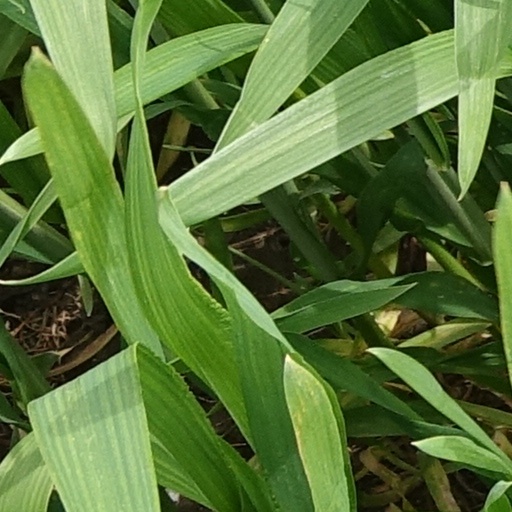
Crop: wheat